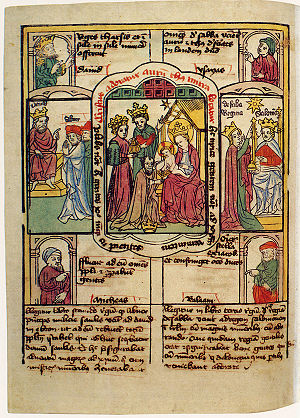
Blokbog
Et eksempel på en blokbog: Biblia Pauperum.
Blokbøger kaldes særlig bøger fra tiden før bogtrykkerkunstens opfindelse, der er